Blond Ambition World Tour

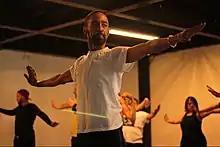
Jose Gutierez Xtravaganza ("pictured in 2017") was among the first dancers to be selected for the tour.

According to author J. Randy Taraborrelli, Madonna had "complete control over virtually every aspect of the tour". The singer's brother Christopher Ciccone was selected as the tour's art director. He wrote in his autobiography "Life with My Sister Madonna" that she called him and said, "I'm going on tour, and of course I want you to dress me, but you think you ought to design the stage and art-direct the show as well". The tour's troupe was made up of seven dancers, two backup singers and eight musicians. Vincent Paterson, who had worked with the singer on the Pepsi commercial and the "Express Yourself" music video, was appointed co-director and choreographer. Auditions for dancers took place in New York City and Los Angeles. An advertisement was put on "Daily Variety" magazine by choreographer Karole Armitage, it read: "Open auditions for fierce male dancers who know the meaning of troop style, beat boy and vogue. Wimps and Wanna-Bes need not apply!". Luis Camacho and Jose Gutierez Xtravaganza, who had previously worked with Madonna on the video for her single "Vogue", were the first to be selected. After sending a video tape to the singer, Madonna invited the pair to the Tracks nightclub for an informal audition. After his audition, dancer Carlton Wilborn was also asked by Madonna to meet her at a nightclub. He pointed out that she was "looking for very confident people – the best of the best – so I was acutely aware of how I was presenting myself. When I made the cut, I knew it was a huge opportunity"; he described the rehearsals as being "like boot camp". The rest of the dancers selected were Oliver Crumes, Kevin Stea, Gabriel Trupin and Salim Gauwloos. Paterson stated that "instead of just presenting songs, Madonna and I wanted to combine fashion, Broadway, rock and performance arts".